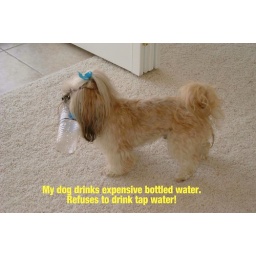
Only drinks the best bottled water in town. Got my dog Pumpkin trained right!